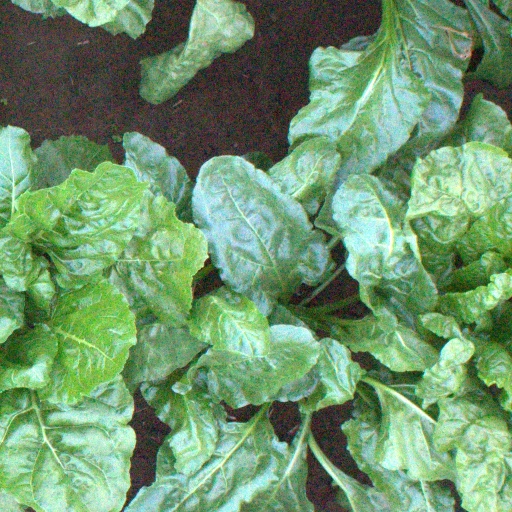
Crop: sugar beet